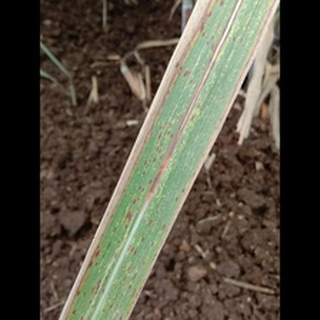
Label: sugarcane_rust